I've Been Everywhere

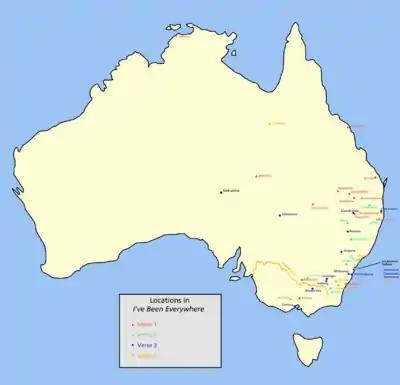
Some of the locations in the Australian version

The Australian version starts: "Well, I was humpin' my bluey on the dusty Oodnadatta road, When along came a semi with a high and canvas-covered load, 'If you're goin' to Oodnadatta, mate, um, with me you can ride,' so I climbed in the cabin, and I settled down inside, He asked me if I'd seen a road with so much dust and sand, I said, 'Listen, mate, I've travelled every road in this here land.' Cause..."